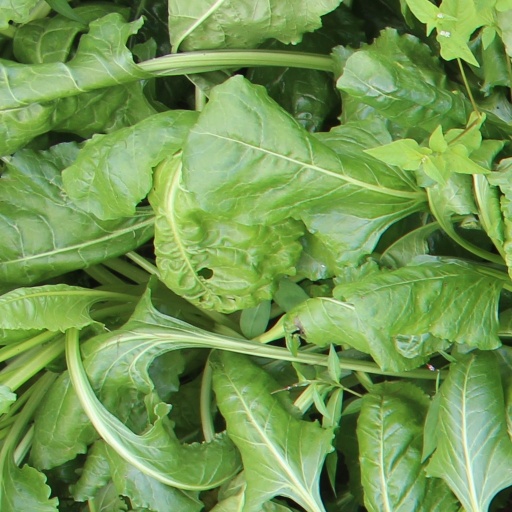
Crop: sugar beet